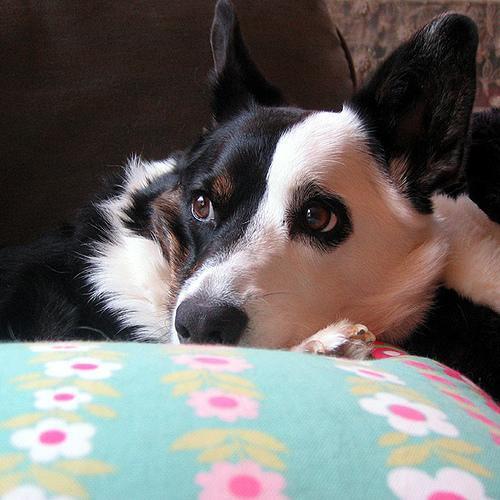
Cardigan